Adana massacre

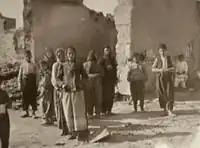
An Armenian town pillaged and destroyed during the Adana massacre.

The countercoup of 1909 wrested control of the government from the secularist Young Turks, and Abdul Hamid II briefly recovered his dictatorial powers. Appealing to the reactionary Muslim population with populist rhetoric calling for the re-institution of Islamic law under the banner of a pan-Islamic caliphate, the Sultan mobilized popular support against the Young Turks by identifying himself with the historically Islamic character of the state.